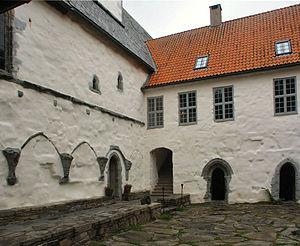
Anna Tronds, connue en anglais sous le nom d'Anna Throndsen et à titre posthume sous le nom d'Anna Rustung, est une noble dano-norvégienne. Dans l'histoire anglaise et écossaise, Anna Throndsen est surtout connue pour son mariage avec James Hepburn, 4ᵉ comte de Bothwell, un homme qui épousera plus tard Mary Stuart. Anna Throndsen est également connue pour son implication possible mais très controversée et contestée dans la rédaction de certaines des célèbres Casket Letters, ces lettres constituant les principale preuves contre Mary Stuart lors de l'enquête sur la mort d'Henry Stuart.